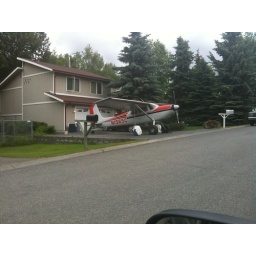
A moose in every pot and a plane in every driveway.